Esteban Márquez de Velasco

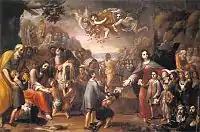
"Christ and the Virgin as protectors of the youth", by Esteban Márquez de Velasco, University of Seville auditorium, from the refectory of the College of San Telmo, dedicated to the training of future navigators, 1693

Márquez de Velasco was born in Puebla de Guzmán (Huelva). He moved at an early age to Seville with his uncle Fernando Márquez, currently an unknown painter, with whom he worked until 1672. His works show a strong dependence on the known art of Bartolomé Esteban Murillo, who was very popular at the time. He most likely worked in one of Murillo's workshops, which had a very abundant production of works.